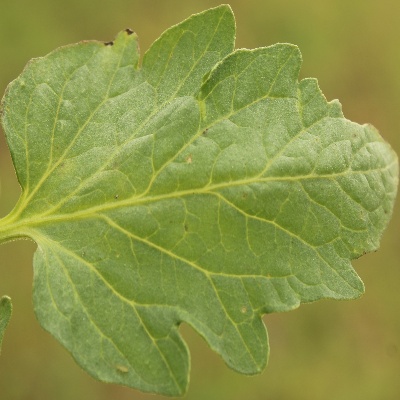
Crop: Tomato
Condition: septoria leaf spot